Wildlife of Saudi Arabia

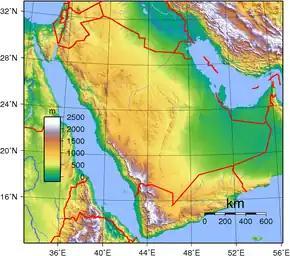
Topographic map of Saudi Arabia

The wildlife of Saudi Arabia is substantial and varied. Saudi Arabia is a very large country forming the biggest part of the Arabian Peninsula. It has several geographic regions, each with a diversity of plants and animals adapted to their own particular habitats. The country has several extensive mountain ranges, deserts, highlands, steppes, hills, wadis, volcanic areas, lakes and over 1300 islands. The Saudi Arabian coastline has a combined length of and consists of the Gulf of Aqaba and the Red Sea to the west while a shorter eastern coastline can be found along the Persian Gulf.